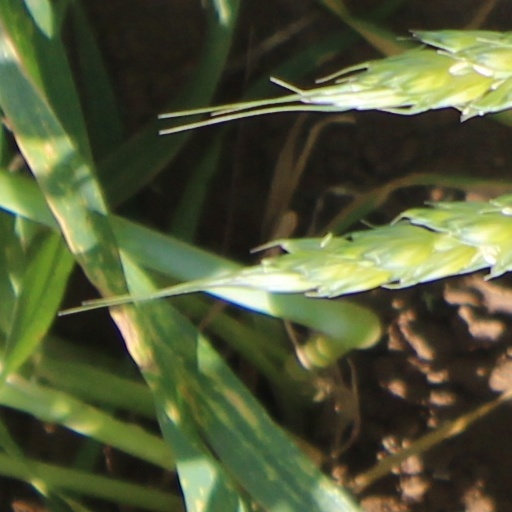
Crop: wheat